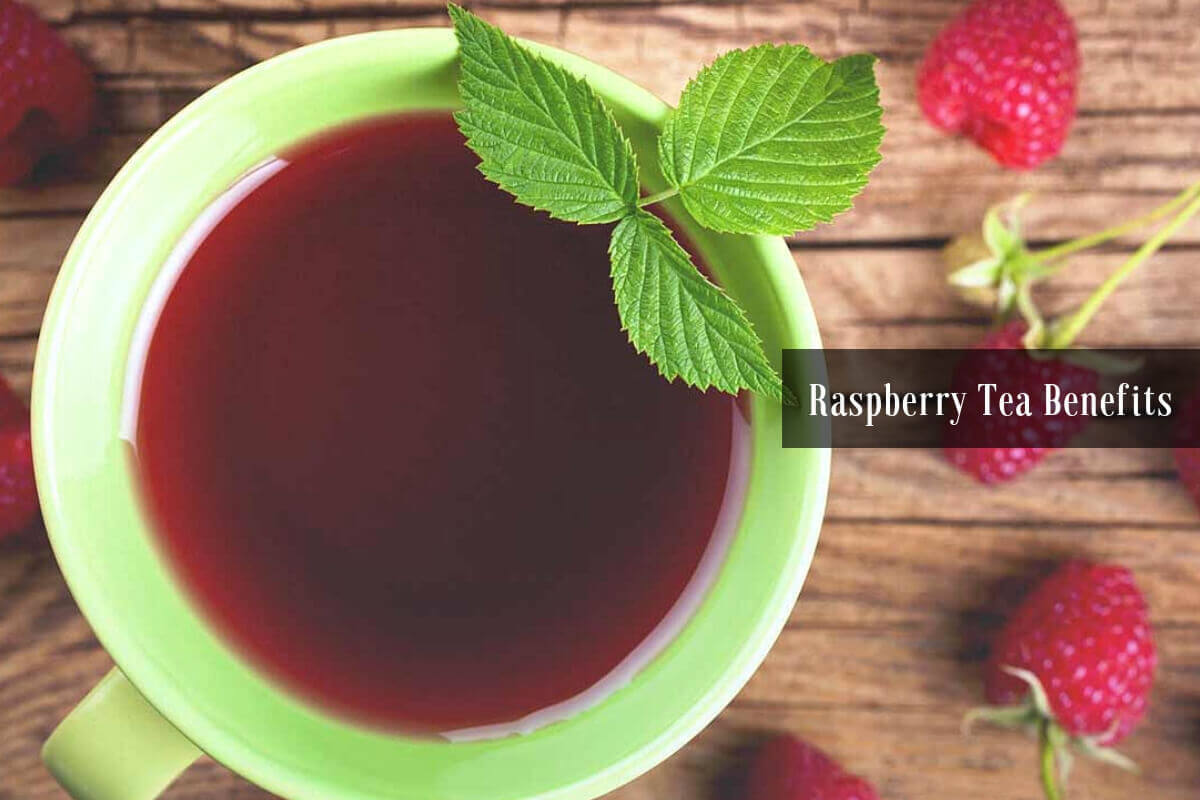
Label: Raspberry leaf
Plant: Raspberry
Condition: healthy